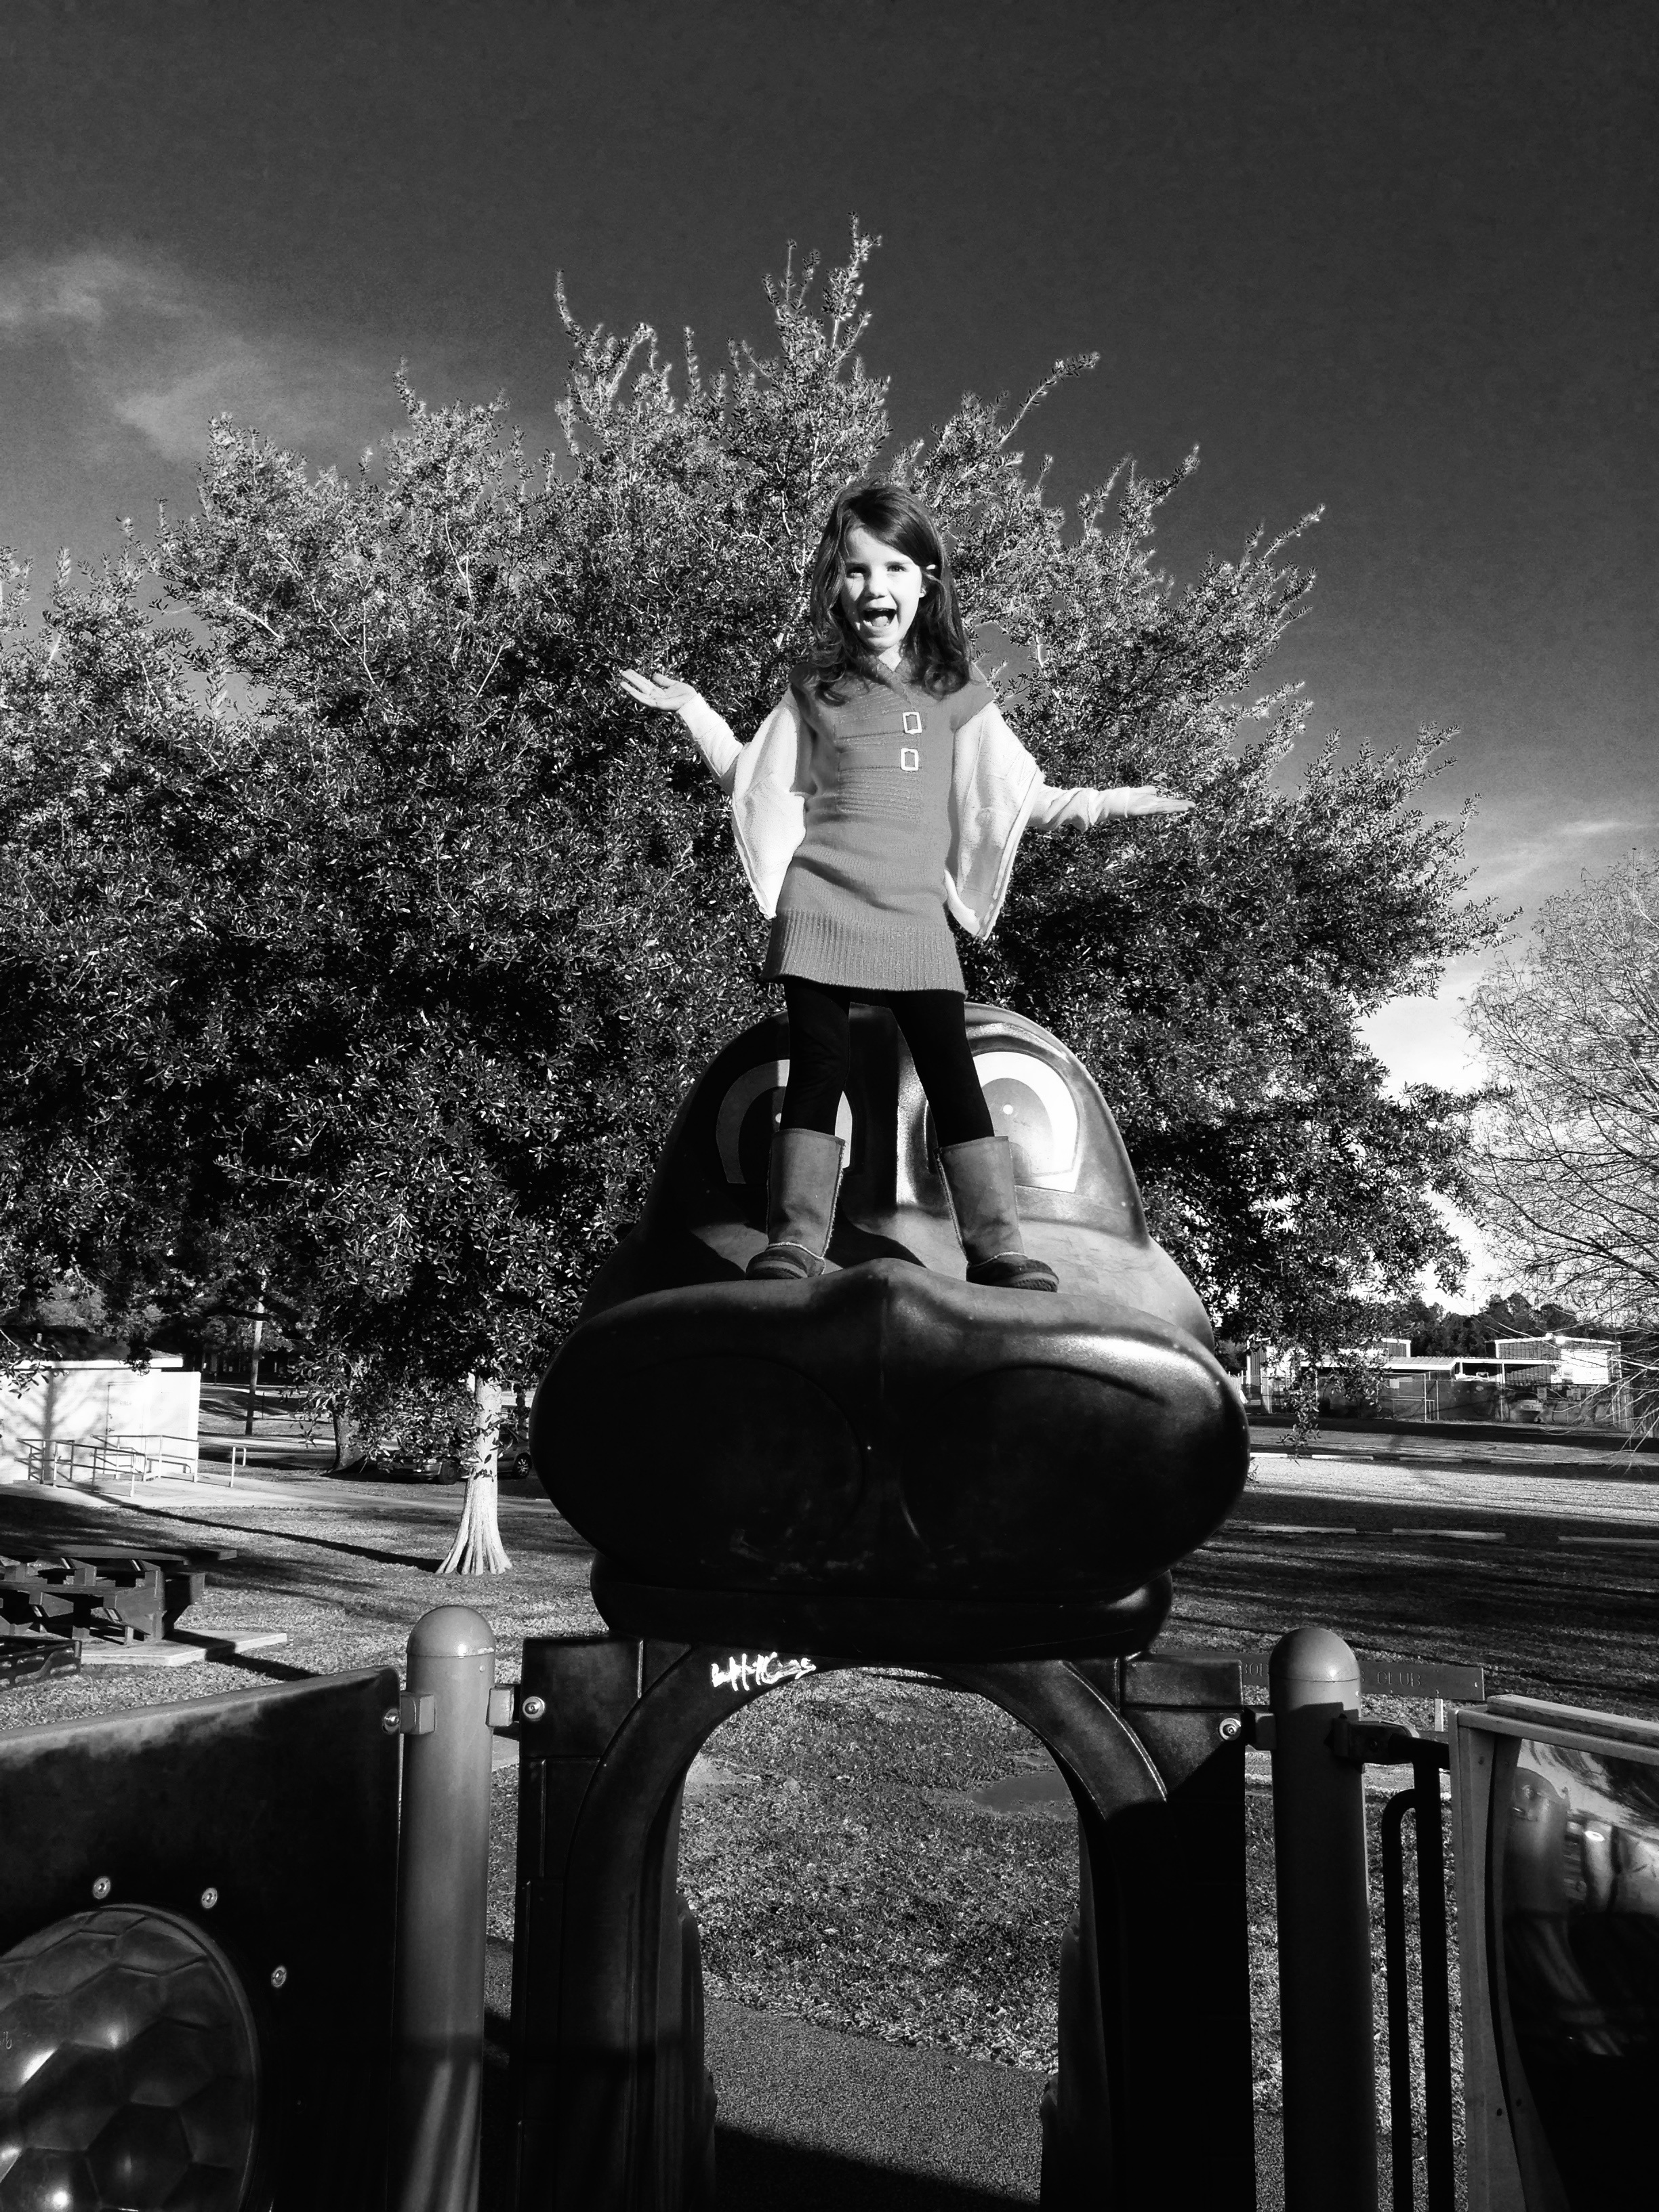
black and white, girl, white, night, photography, cute, female, statue, park, child, darkness, black, monochrome, smiling, outdoors, fun, happy, happiness, playground, photograph, joy, image, active, monochrome photography, film noir